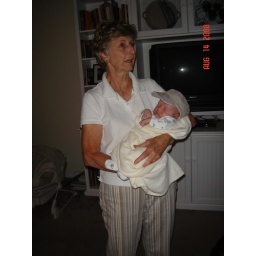
Nana and me in my cute new hat